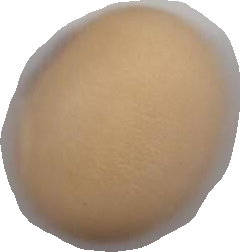
Variety: Anjasmoro